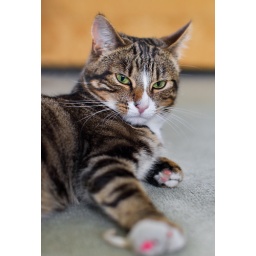
The practice run - a bird and mouse would be brought home by tea time